Torpo

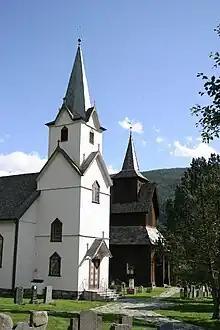
Torpo Church and Torpo Stave Church

Torpo is a small village in Ål municipality, in Buskerud County, Norway, and can be reached by using highway 7.